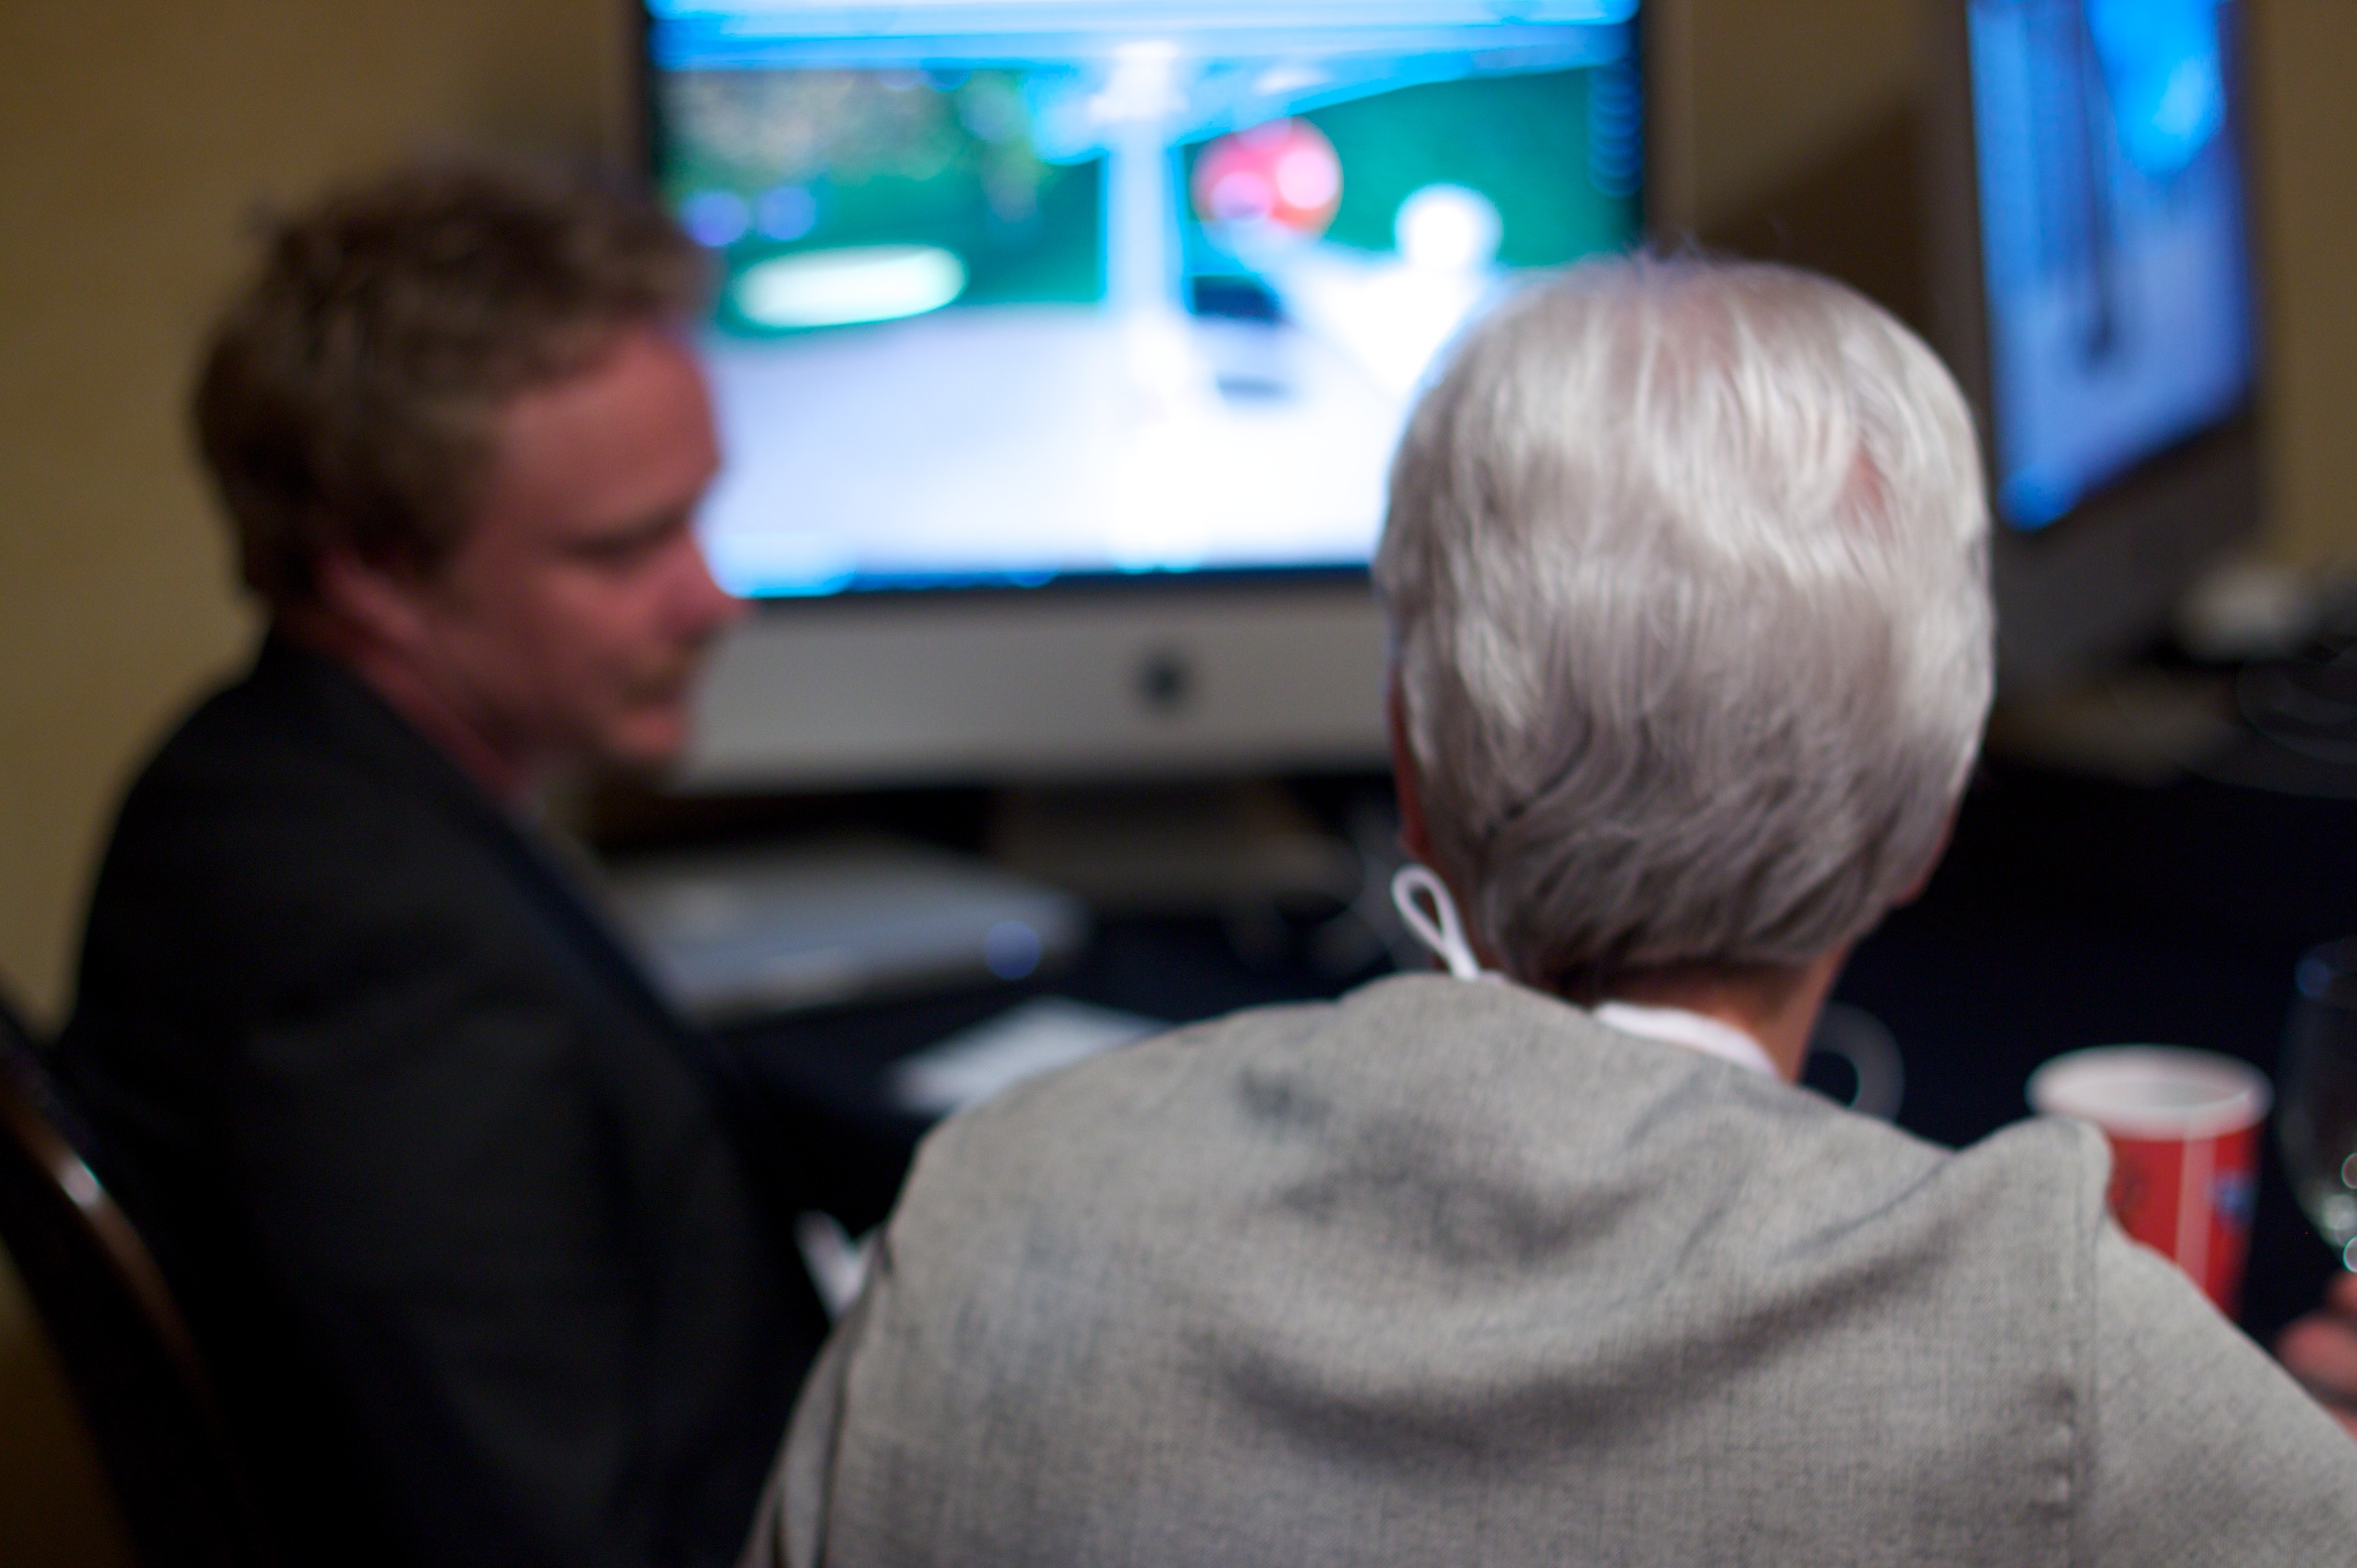
technology, communication, conversation, fun, job, nmc2010, electronic device